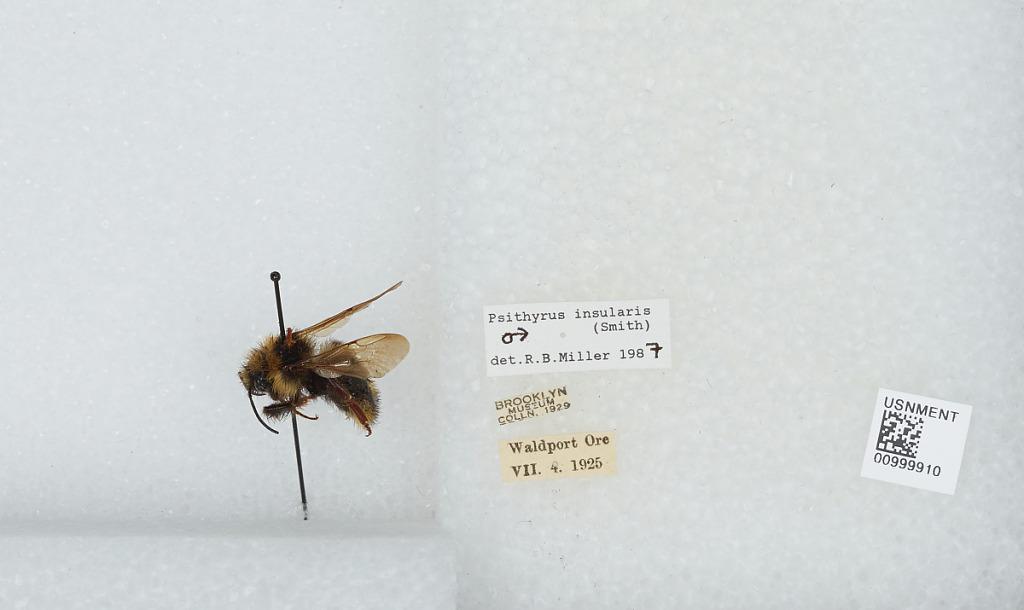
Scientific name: Bombus (Psithyrus) insularis (Smith)
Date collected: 1925-7-4
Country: United States
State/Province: Oregon
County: Lincoln
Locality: Waldport
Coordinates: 44.4267, -124.069
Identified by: Miller, R. B.